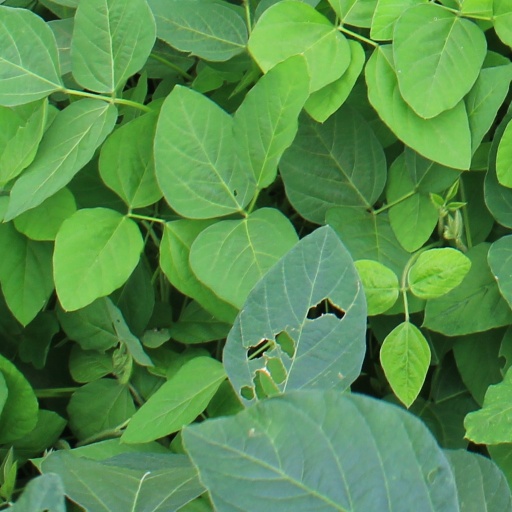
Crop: soybean